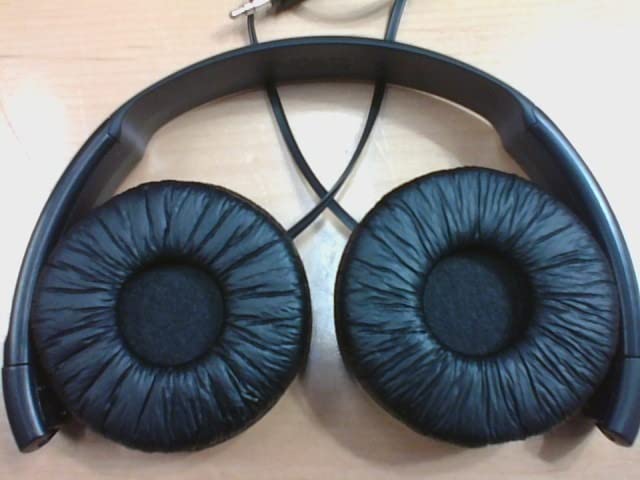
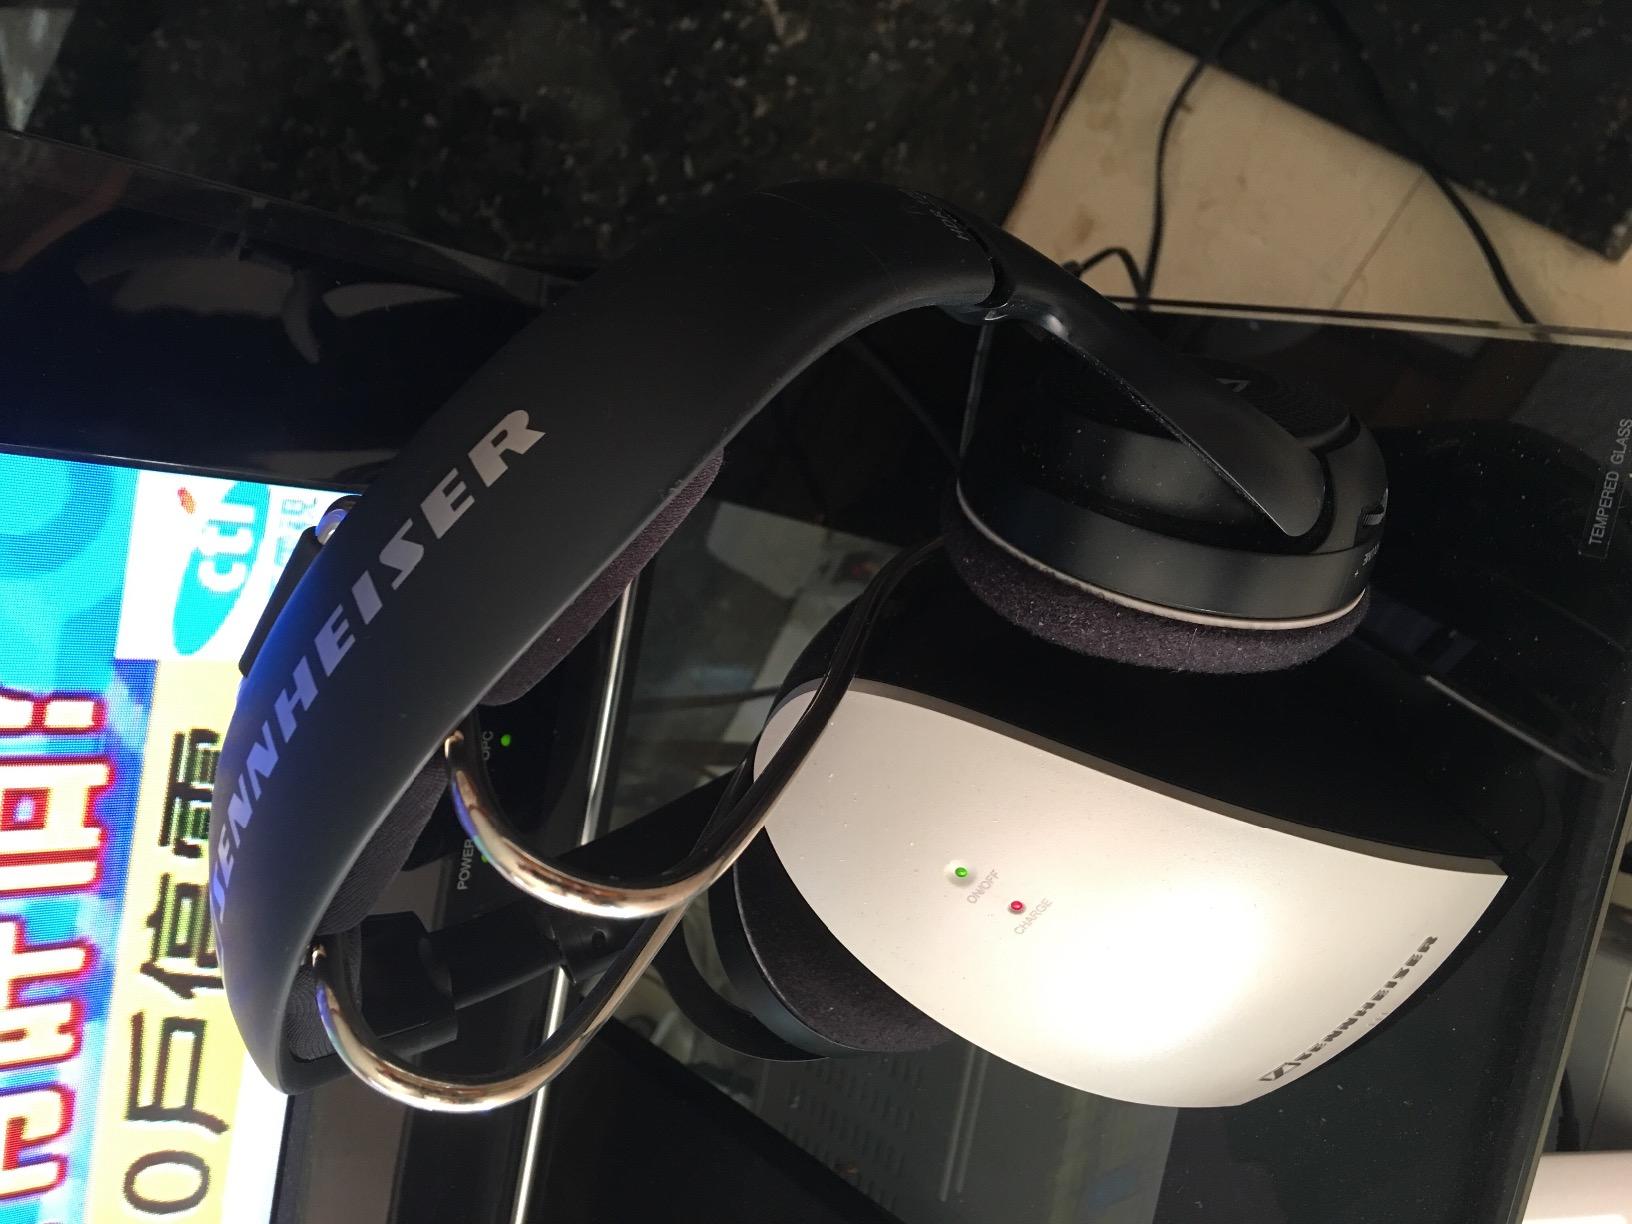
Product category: headphones
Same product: no